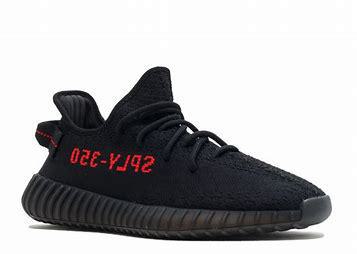
Brand: Adidas
Model: 350